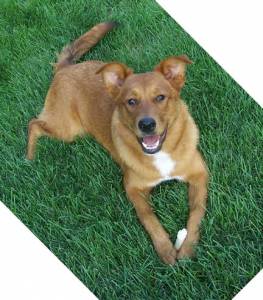
Animal: dog
Breed: american_pit_bull_terrier